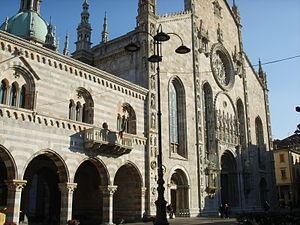
Côme est une ville italienne, chef-lieu de la province du même nom en Lombardie. Lors du recensement de 2018, elle compte 83 320 habitants.